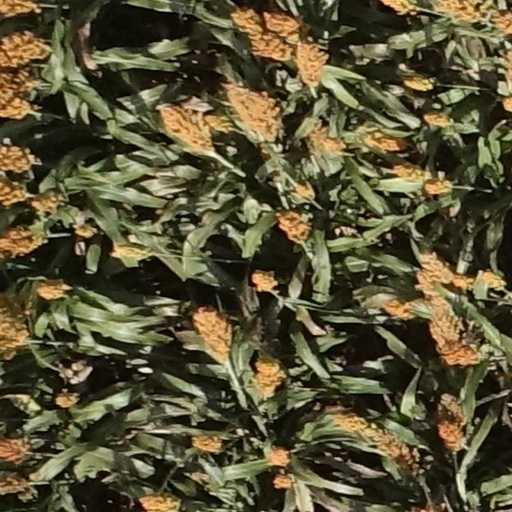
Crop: sorghum